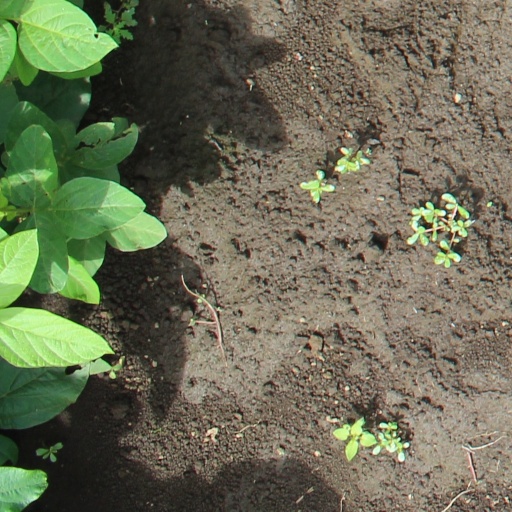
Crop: soybean